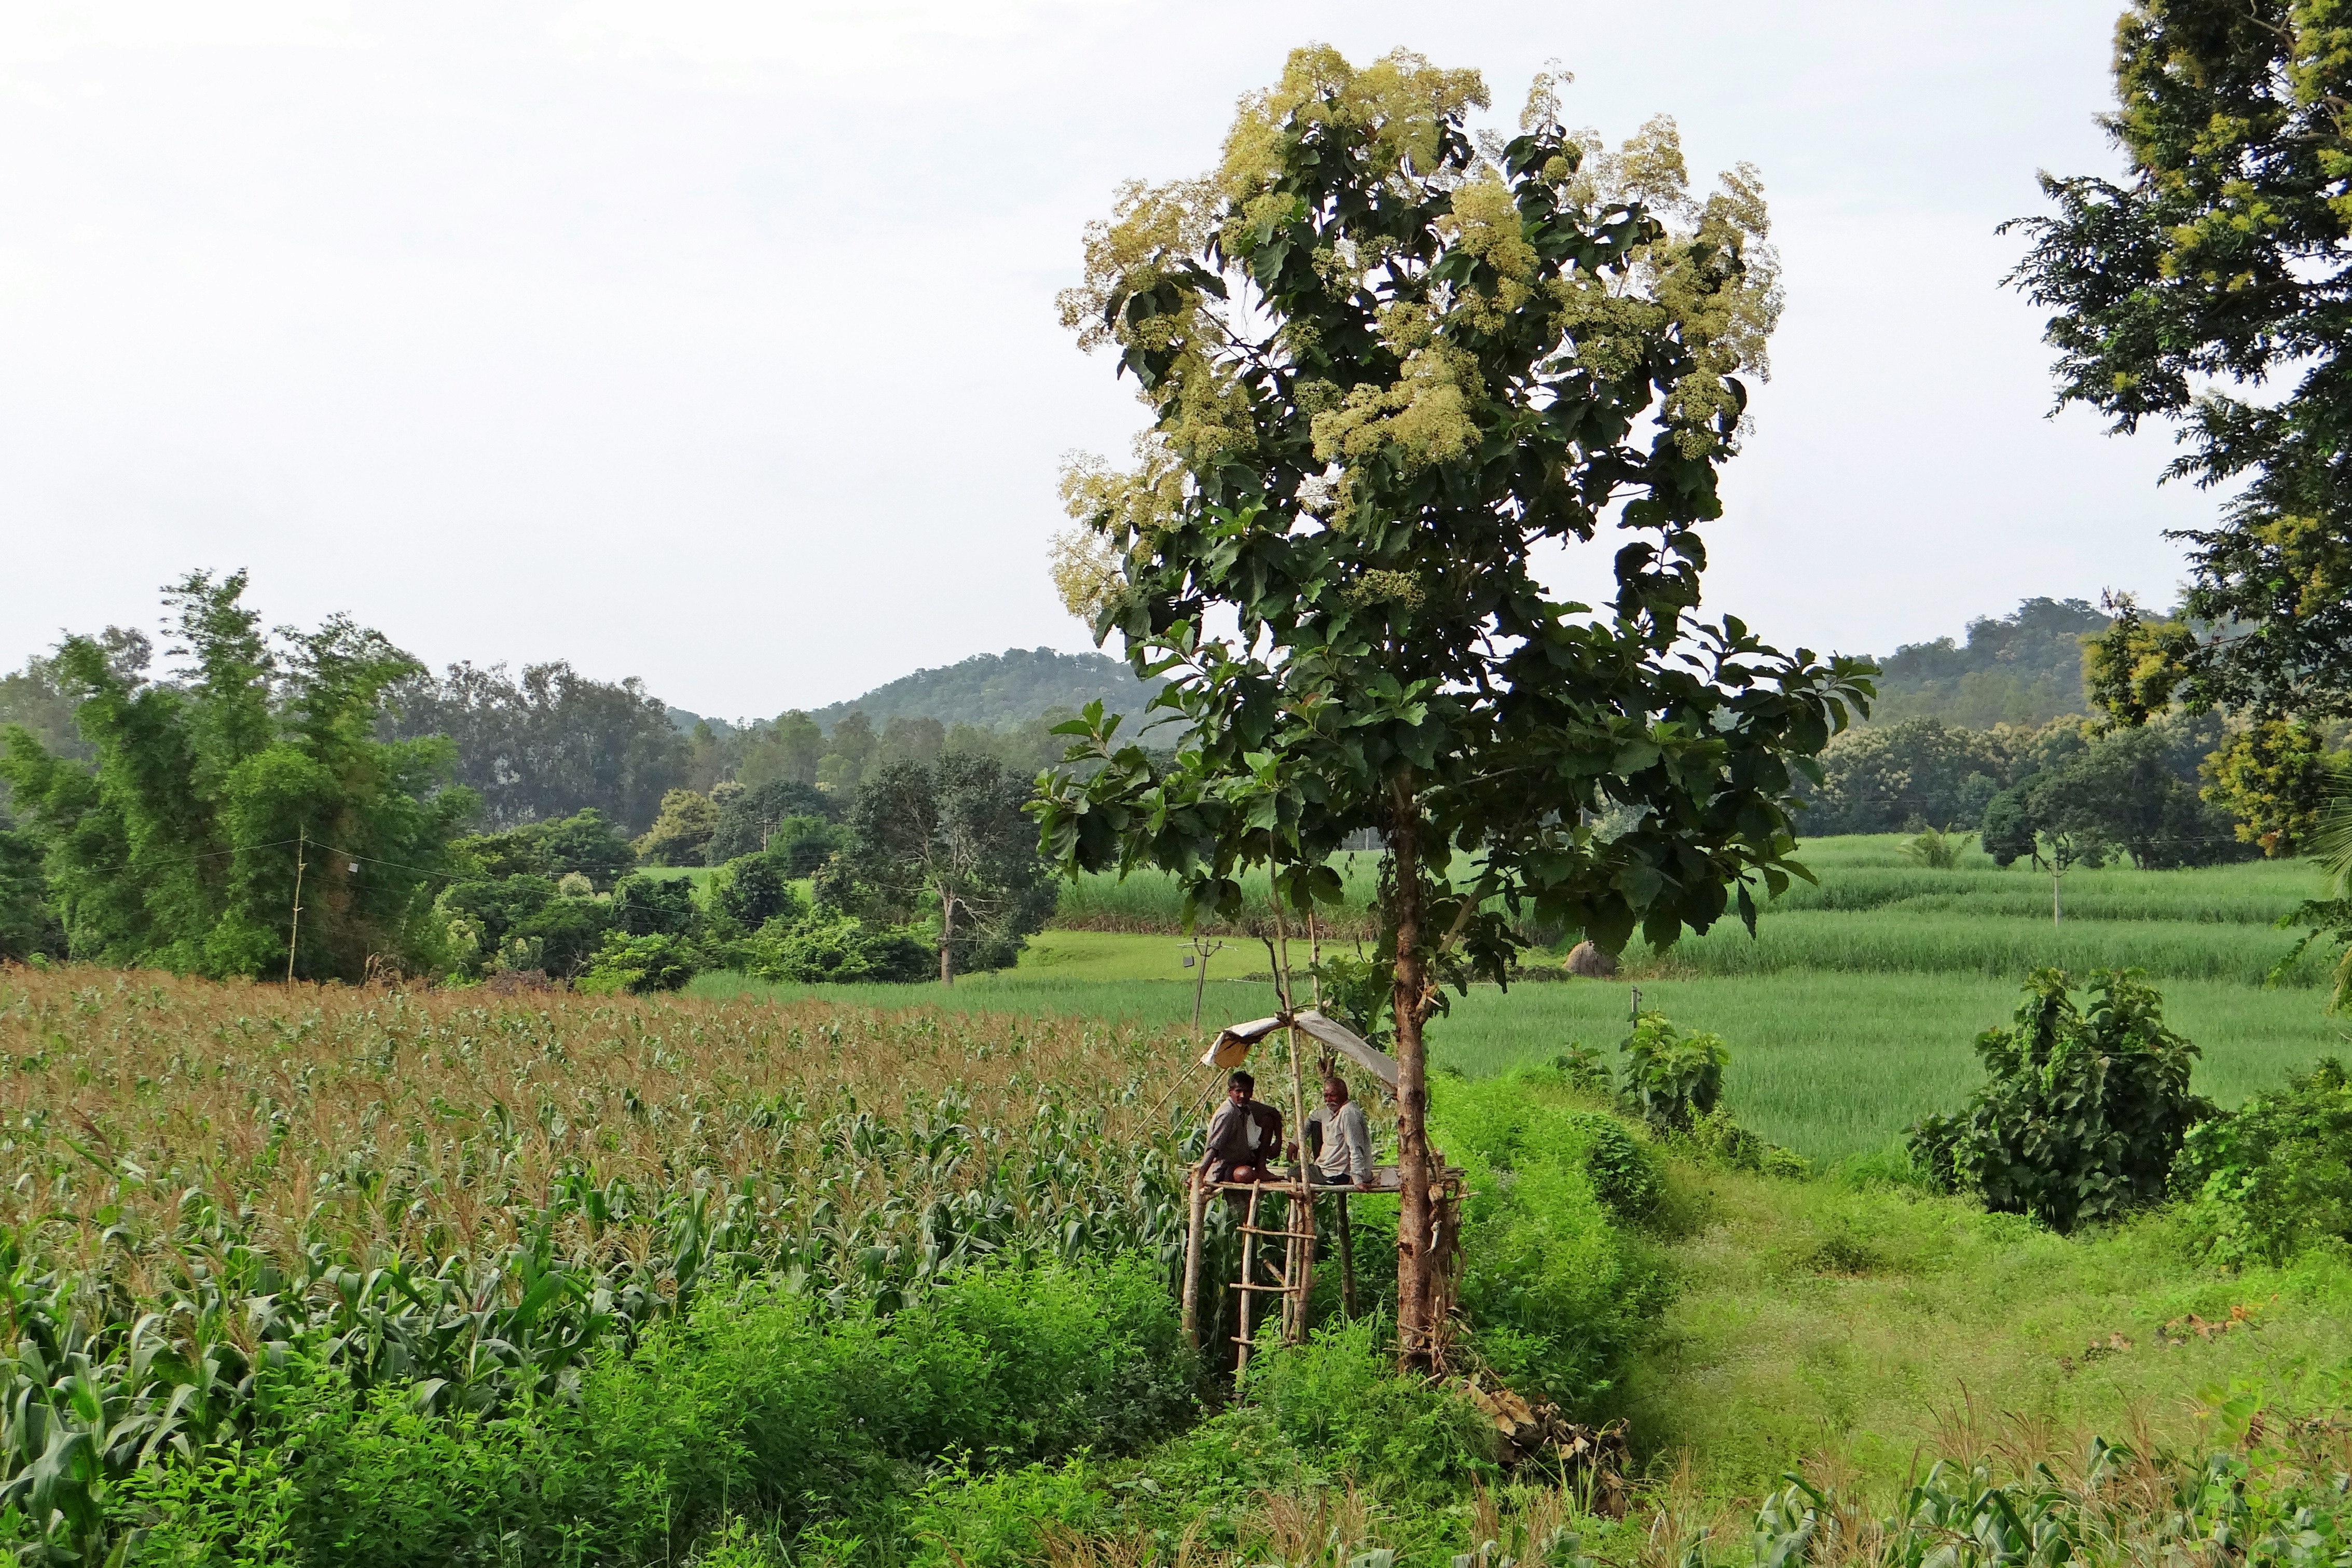
landscape, tree, field, farm, meadow, flower, crop, pasture, natural, perch, agriculture, hills, grassland, shrub, plantation, india, ecosystem, farmers, rural area, paddy field, western ghats, woody plant, teak tree, farm watch, maize fields, farmer's perch